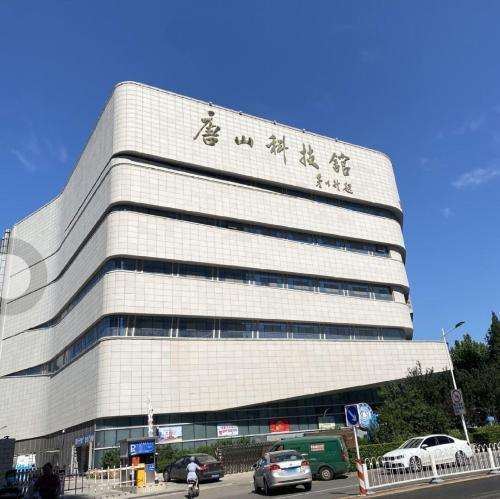
地标名称：唐山科技馆
所在城市：唐山市·路北区